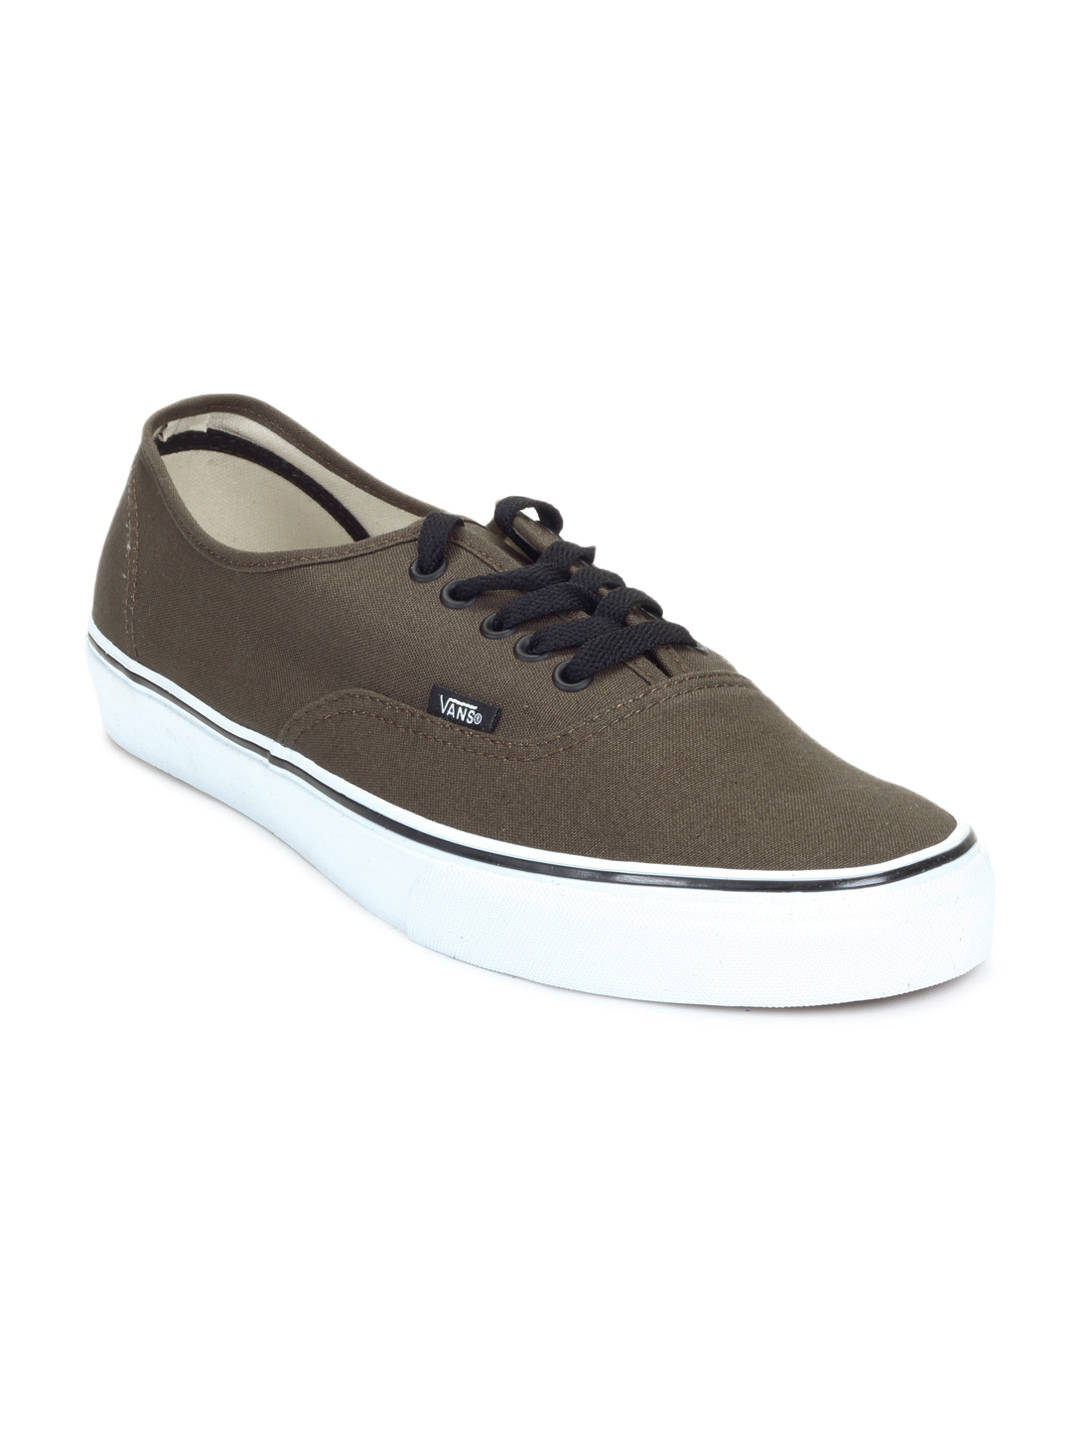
Vans Men Brown Shoes
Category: Footwear / Shoes / Casual Shoes
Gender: Men
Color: Brown
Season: Summer 2012
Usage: Casual